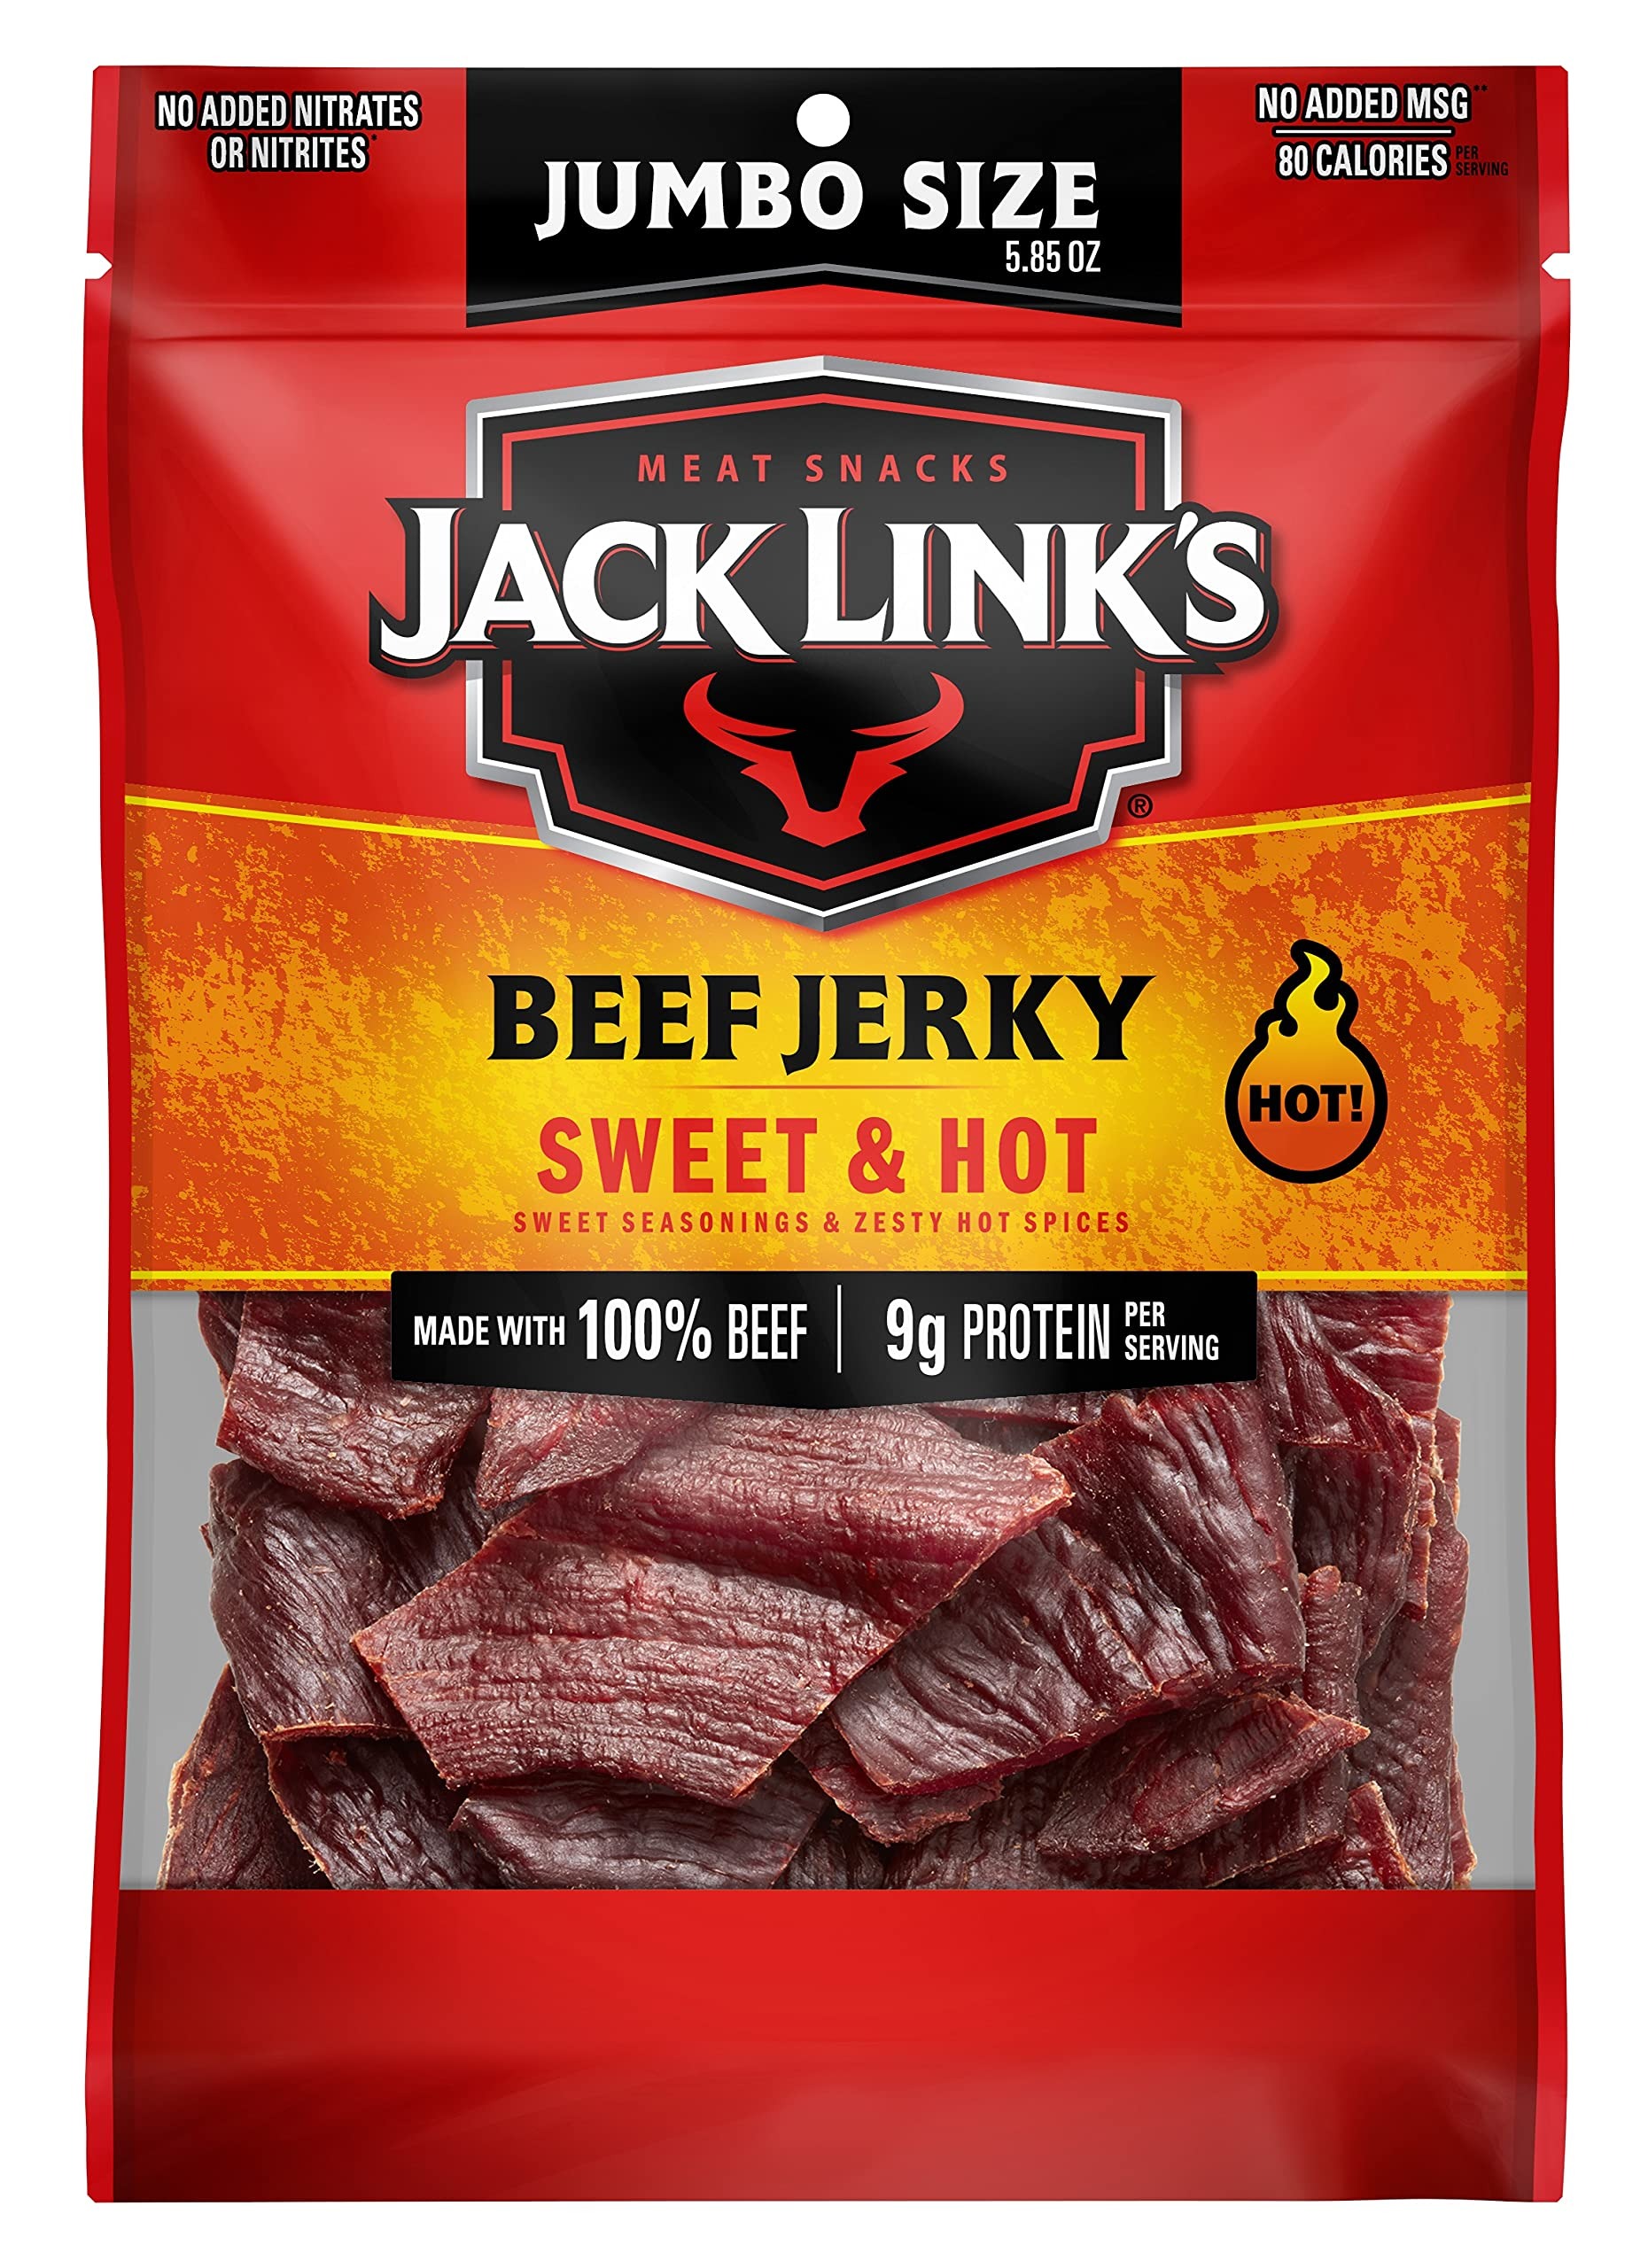
Item Name: Jack Link's Beef Jerky, Sweet & Hot, 5.85 oz
Bullet Point 1: MADE WITH 100% BEEF : Our Sweet & Hot Beef Jerky is made of lean cuts of 100% premium beef. It's 96% fat free and has no added MSG and no added nitrates or nitrites.
Bullet Point 2: GOOD SOURCE OF PROTEIN : Protein is an essential part of diets and Sweet & Hot Beef Jerky is a great way to get more. With 9g of protein and 80 calories per serving, it's a protein-packed meat snack that helps keep you satisfied when you need it most.
Bullet Point 3: RESEALABLE SHARING SIZE :The jumbo 5.85 oz. sharing size bag is resealable and has about 6 servings in each bag. It's perfect for sharing with family and friends on a hunting trip or to stash in your secret spot and keep all to yourself.
Bullet Point 4: FULL ON FLAVOR :It's the best of both worlds: heat and sweet. We marinate each strip of our Sweet & Hot Jerky with a blend of smoky sweet chili and black pepper. This combo builds while you're eating for heat perfectly balanced with a touch of sweet.
Bullet Point 5: PERFECT EVERYDAY SNACK : How did ancient civilizations fuel themselves to cross oceans or win sword battles? Meat. If it worked for them, Jack Link's Beef Jerky can help you power thru a late day at work, tackle your honey-do list or fuel a workout.
Value: 5.8
Unit: Ounce

Price: 12.86